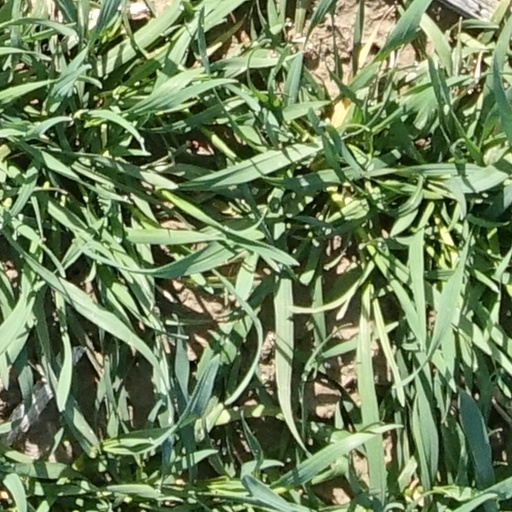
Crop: wheat